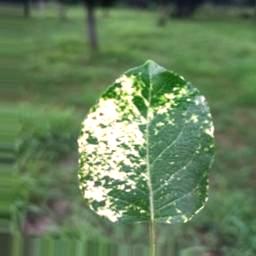
Label: Apple_Mosaic